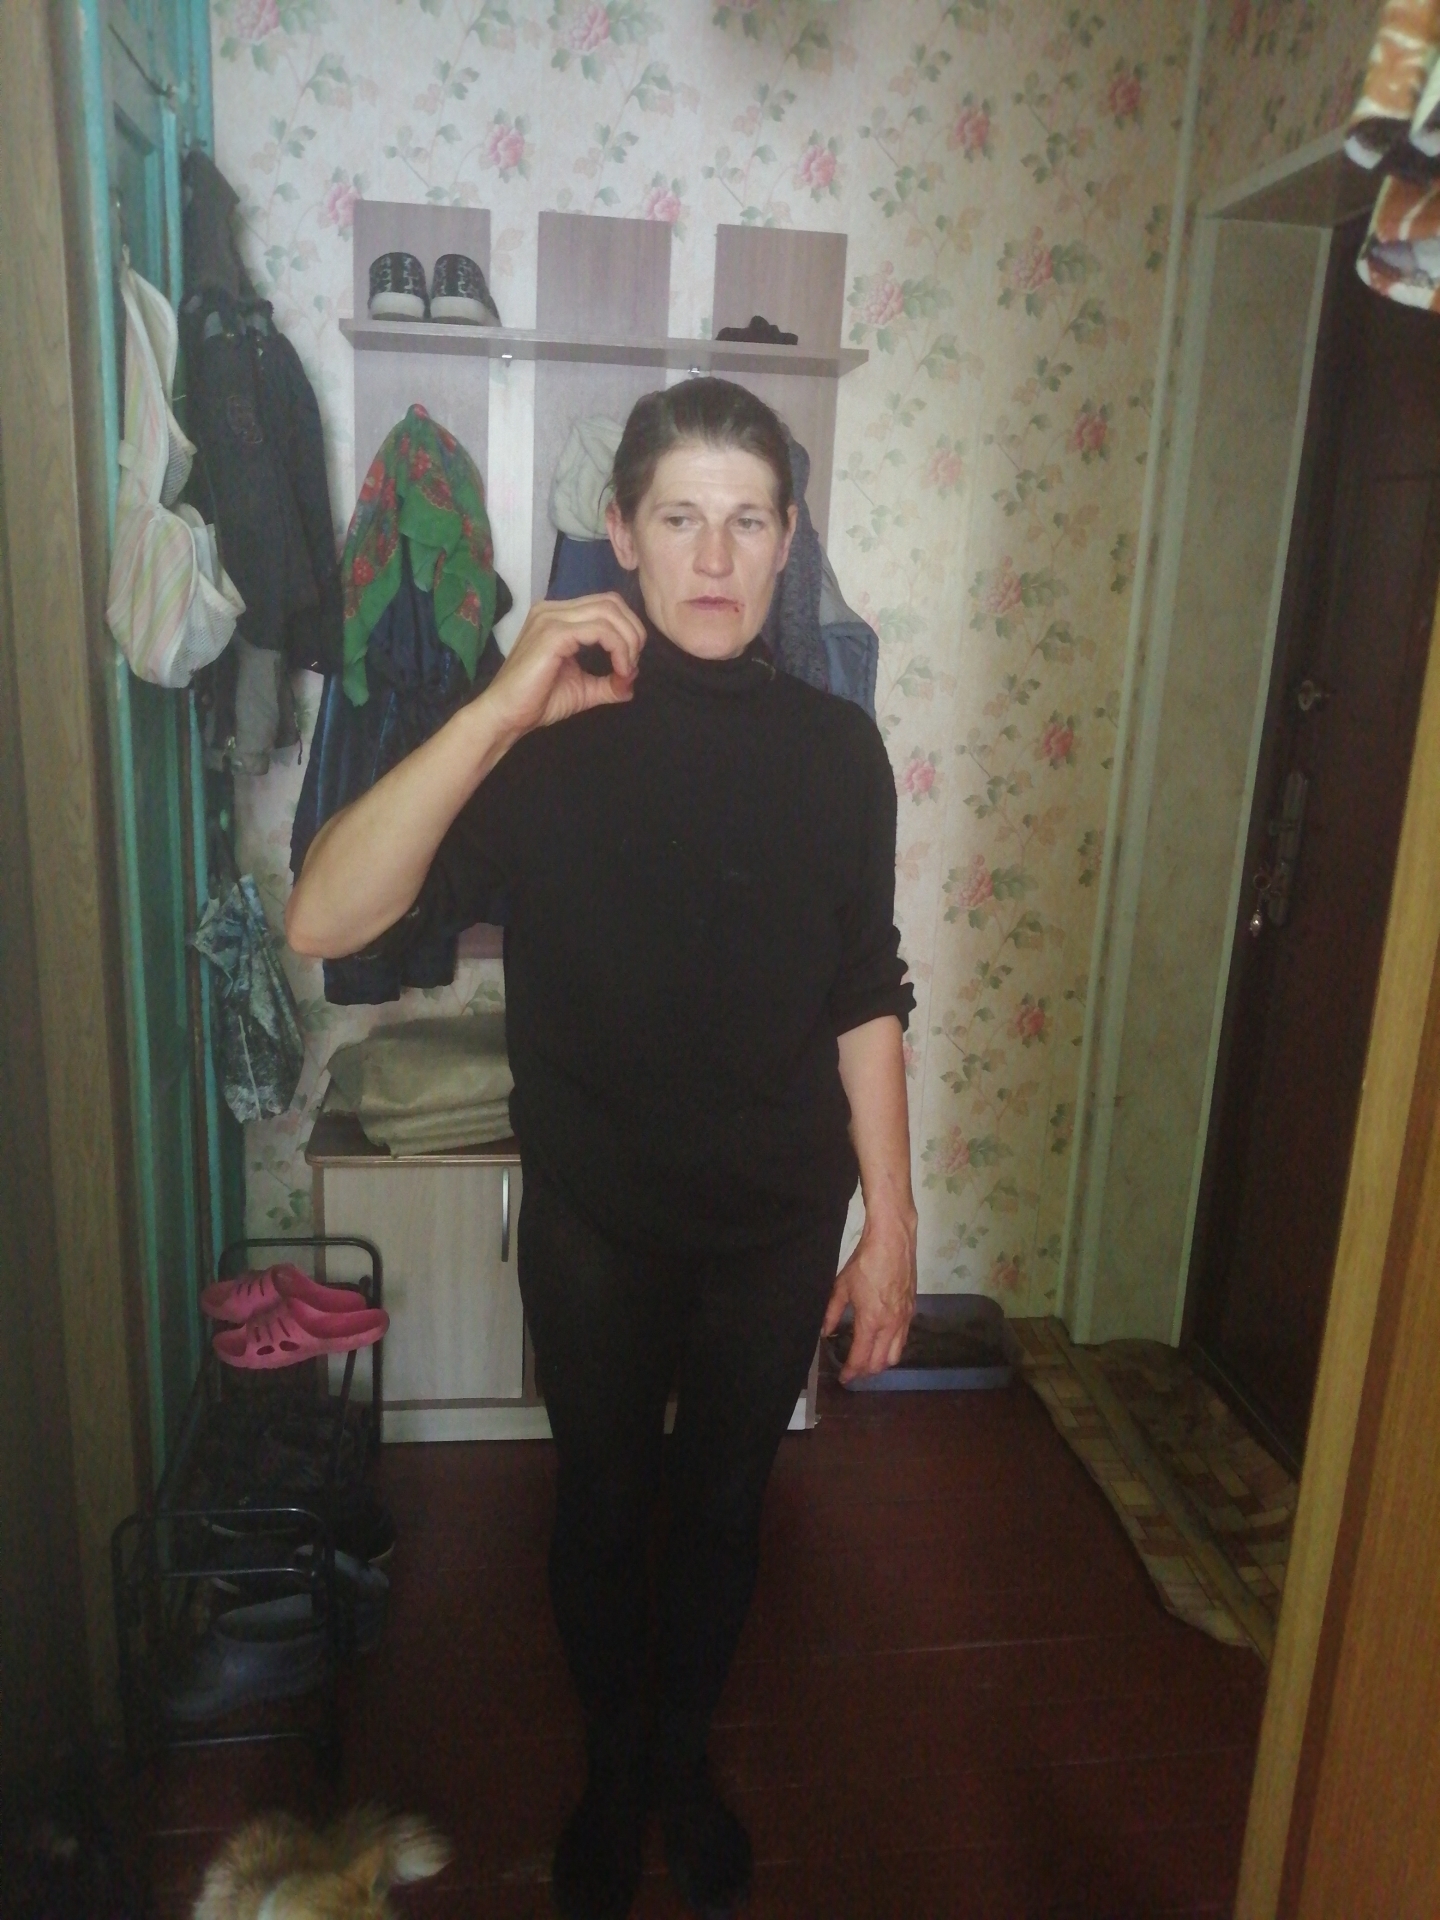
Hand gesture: grip